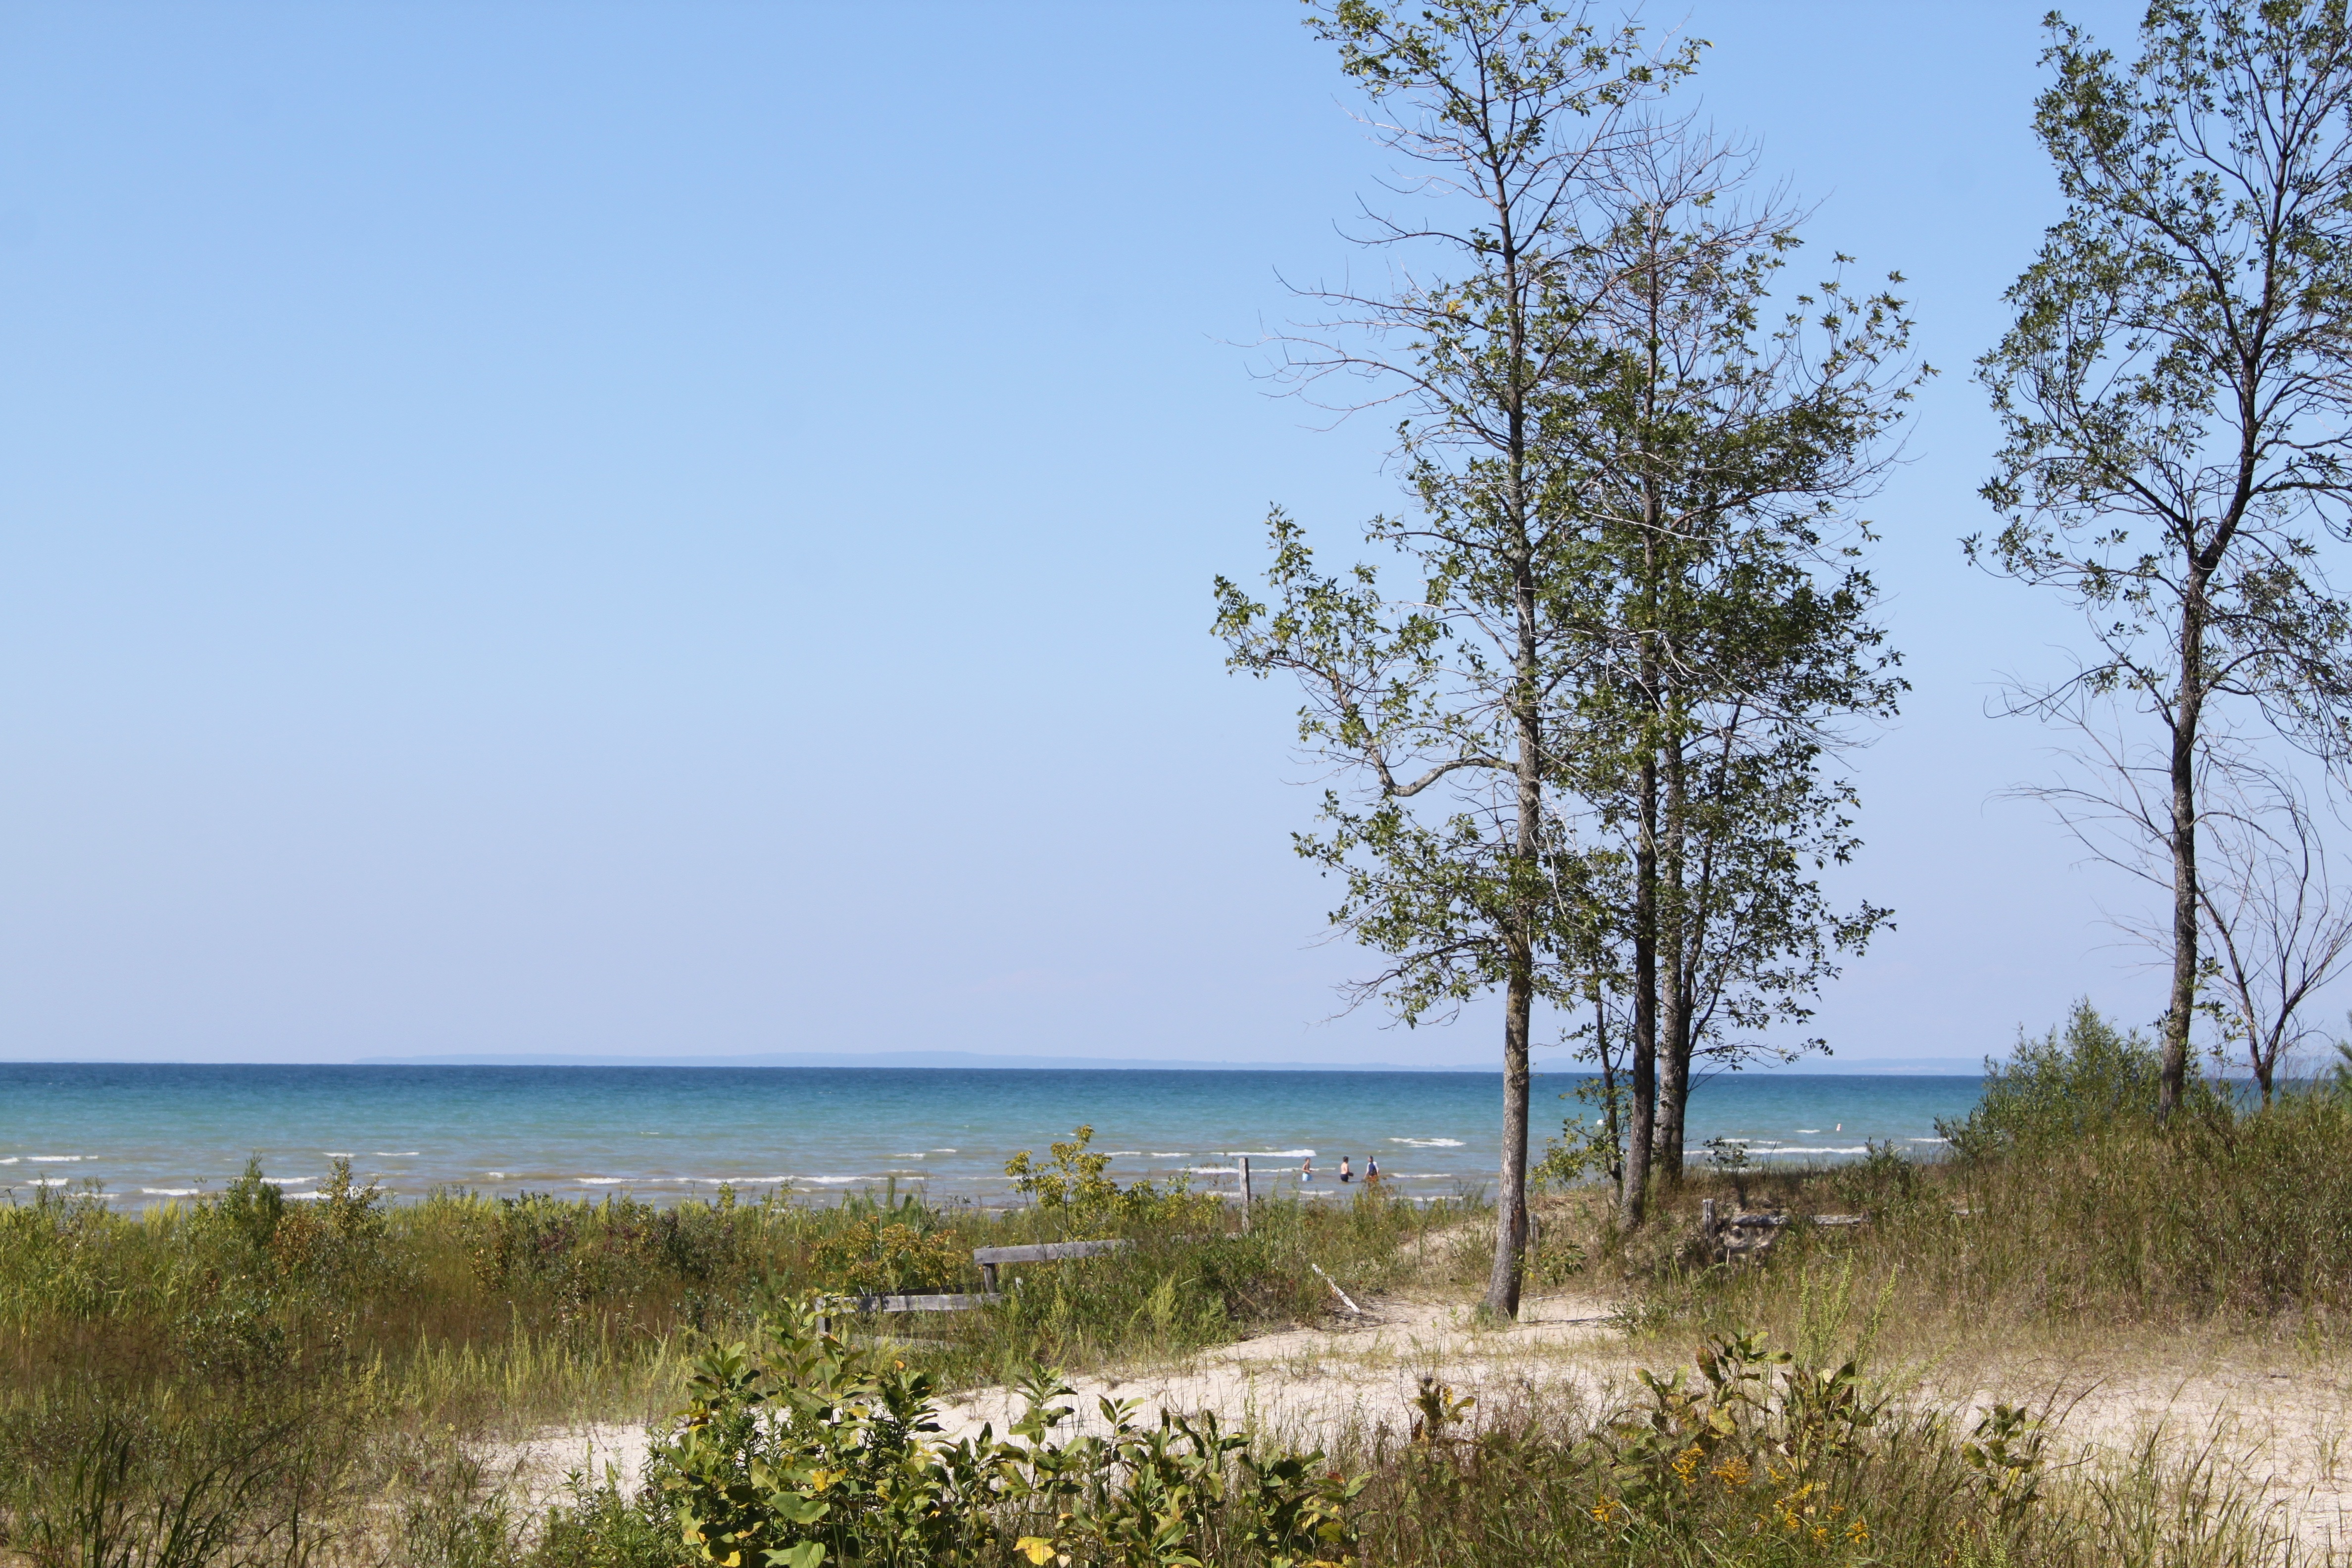
beach, sea, coast, tree, nature, grass, horizon, marsh, shore, savanna, blue sky, wetland, ontario, habitat, ecosystem, biome, sandy shore, natural environment, grass family, woody plant, wasaga beach